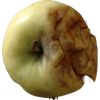
Label: Apple hit 1